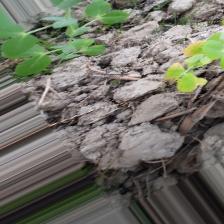
Label: Normal